Ferré-class submarine

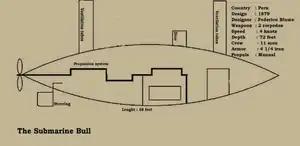

After hearing rumors of Ecuador potentially purchasing the small Italian cruiser , Peru sought a deal to purchase a ship that would balance their two navies. Since 1896, a French naval mission had operated in Peru and assisted with the training, acquisition, and modernization of the Peruvian fleet. Because of this, in 1908 Peru engaged in negotiations with France to purchase the cruiser . However, they would later find out the "Umbria" would be sold to Haiti instead. Additionally, upon reviewing the "Dupuy de Lôme," Peru found it to be in a very poor condition and unsuitable for their purposes. They lost interest in the deal, but they continued exploring options of purchasing or ordering ships from the French. Since the rivaling Chile had a vastly superior navy and given Peru's limited resources, a Lieutenant Guette of the French Navy (then the director of the Peruvian Naval Academy) believed submarines were the only possible short-term defense improvement available to them.